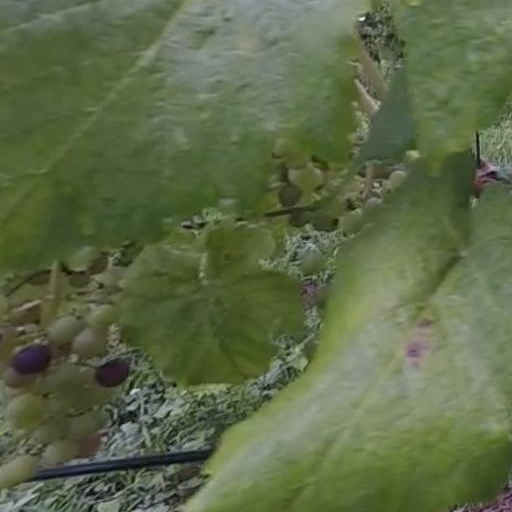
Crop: grape